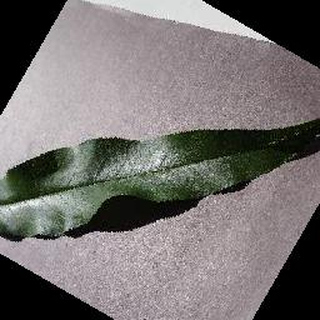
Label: healthy_peach